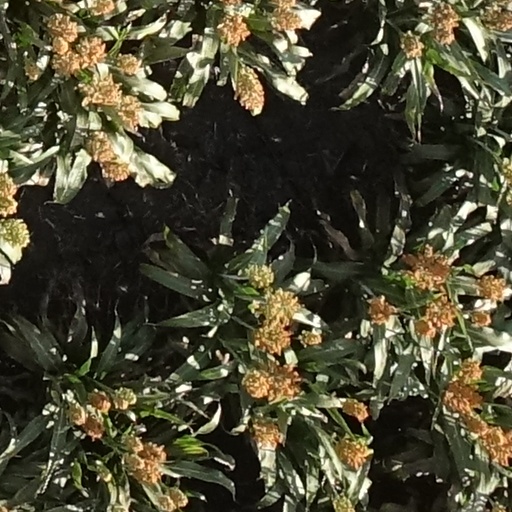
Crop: sorghum